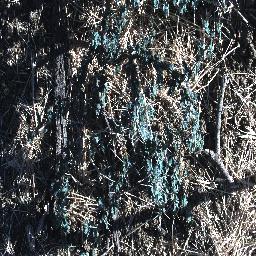
Label: prickly_acacia